Carry On Doctor

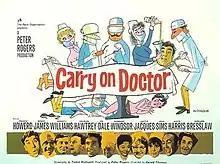
Original UK quad poster by Renato Fratini

Carry On Doctor is a 1967 British comedy film, the 15th in the series of 31 "Carry On" films (1958–1992). It is the second in the series to have a medical theme. Frankie Howerd makes the first of his two appearances in the film series and stars alongside regulars Sid James, Kenneth Williams, Jim Dale, Charles Hawtrey, Joan Sims, Peter Butterworth, and Bernard Bresslaw. Hattie Jacques returns for the first time since "Carry On Cabby" four years earlier, while Barbara Windsor returns after her debut in "Carry On Spying" three years earlier. "Carry On Doctor" marks Anita Harris's second and final appearance in the series. The film was followed by "Carry On Up the Khyber" in 1968.